Economic policy of the Barack Obama administration

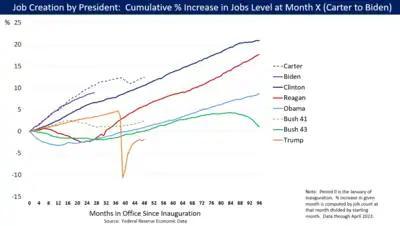
Job Growth by U.S. president, measured as cumulative percentage change from month after inauguration to end of term.

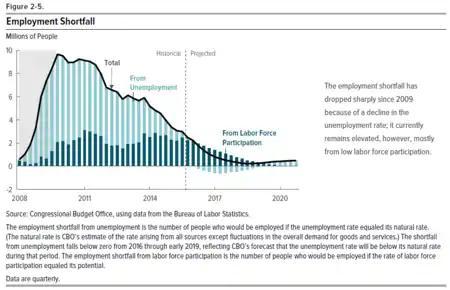
CBO explained that the shortfall in employment relative to a theoretical full employment level fell from nearly 10 million in 2010 to 1.6 million by late 2016. The shortfall was due to excess levels of unemployment and a decline in labor force participation.

President Obama was inaugurated in January 2009, in the depths of the Great Recession and a severe financial crisis that began in 2007. His administration continued the banking bailout and auto industry rescue begun by the previous administration and immediately enacted an $800 billion stimulus program, the American Recovery and Reinvestment Act of 2009 (ARRA), which included a blend of additional spending and tax cuts. By March 2010, the private sector began creating jobs consistently each month, a trend which continued through the end of his tenure, while public sector employment was slower to recover due to budget cuts.